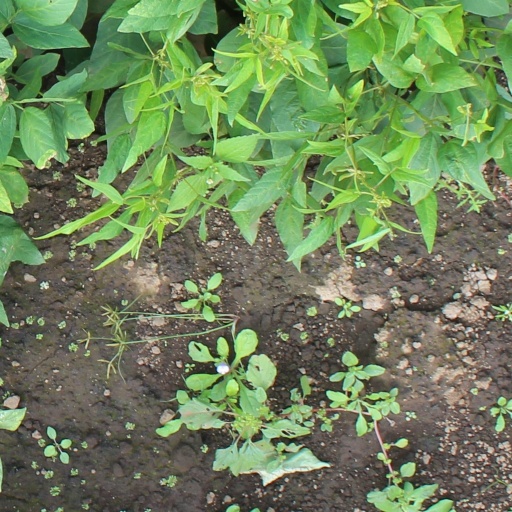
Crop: soybean